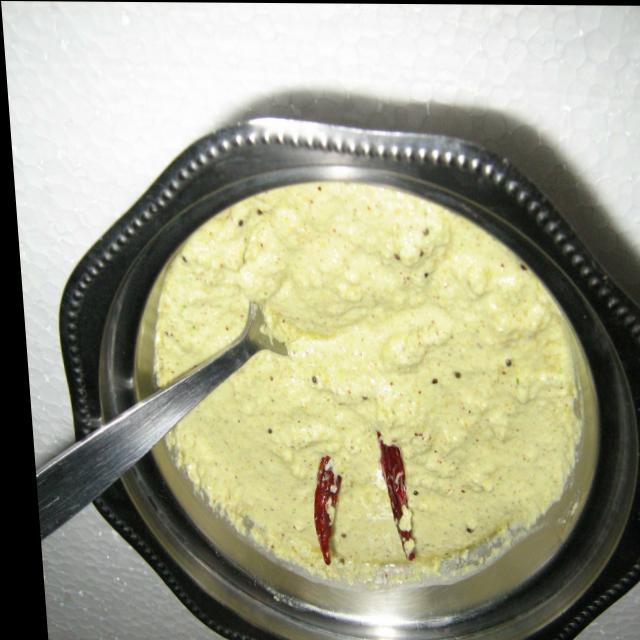
Dish: coconut_chutney